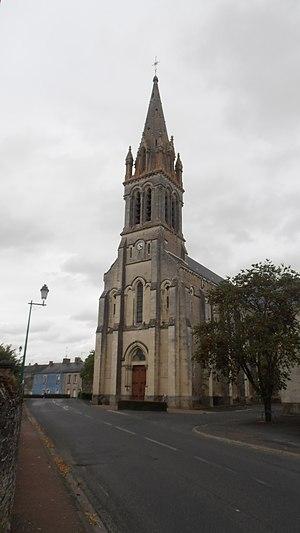
Église d'Angrie (Maine-et-Loire, France).
Angrie est une commune française située dans le département de Maine-et-Loire, en région Pays de la Loire.
La liste des églises de Maine-et-Loire recense de la manière la plus complète possible les églises, cathédrale et basiliques situées dans le département français de Maine-et-Loire.